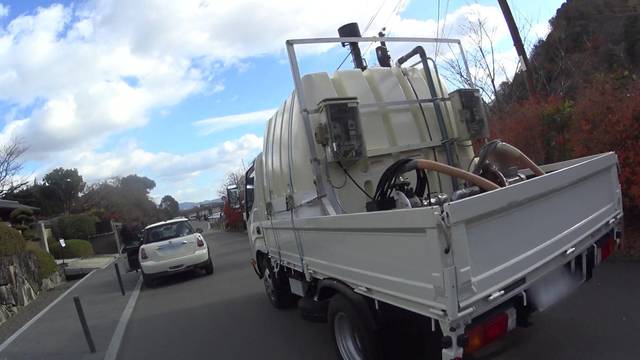
Region: Japan
Coordinates: 35.013, 135.675